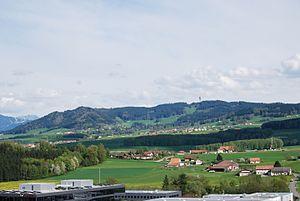
Gibloux est une commune suisse du canton de Fribourg, située dans le district de la Sarine.